Mjölnir

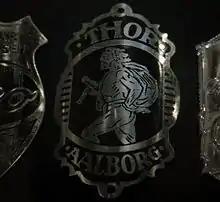
An early 20th century Danish bicycle head badge depicting Thor holding the hammer Mjölnir

Two sources describe Thor as wielding hammer-like objects, although not described as hammers. In the 11th century, chronicler Adam of Bremen records in his that a statue of Thor, who Adam describes as "mightiest", sits in the Temple at Uppsala in the center of a triple throne (flanked by Woden and "Fricco") located in , Sweden. Adam details that "Thor, they reckon, rules the sky; he governs thunder and lightning, winds and storms, fine weather and fertility" and that "Thor, with his mace, looks like Jupiter". Adam details that the people of had appointed priests to each of the gods, and that the priests were to offer up sacrifices. In Thor's case, he continues, these sacrifices were done when plague or famine threatened. Earlier in the same work, Adam relays that in 1030 an English preacher, Wulfred, was lynched by assembled Germanic pagans for "profaning" a representation of Thor.